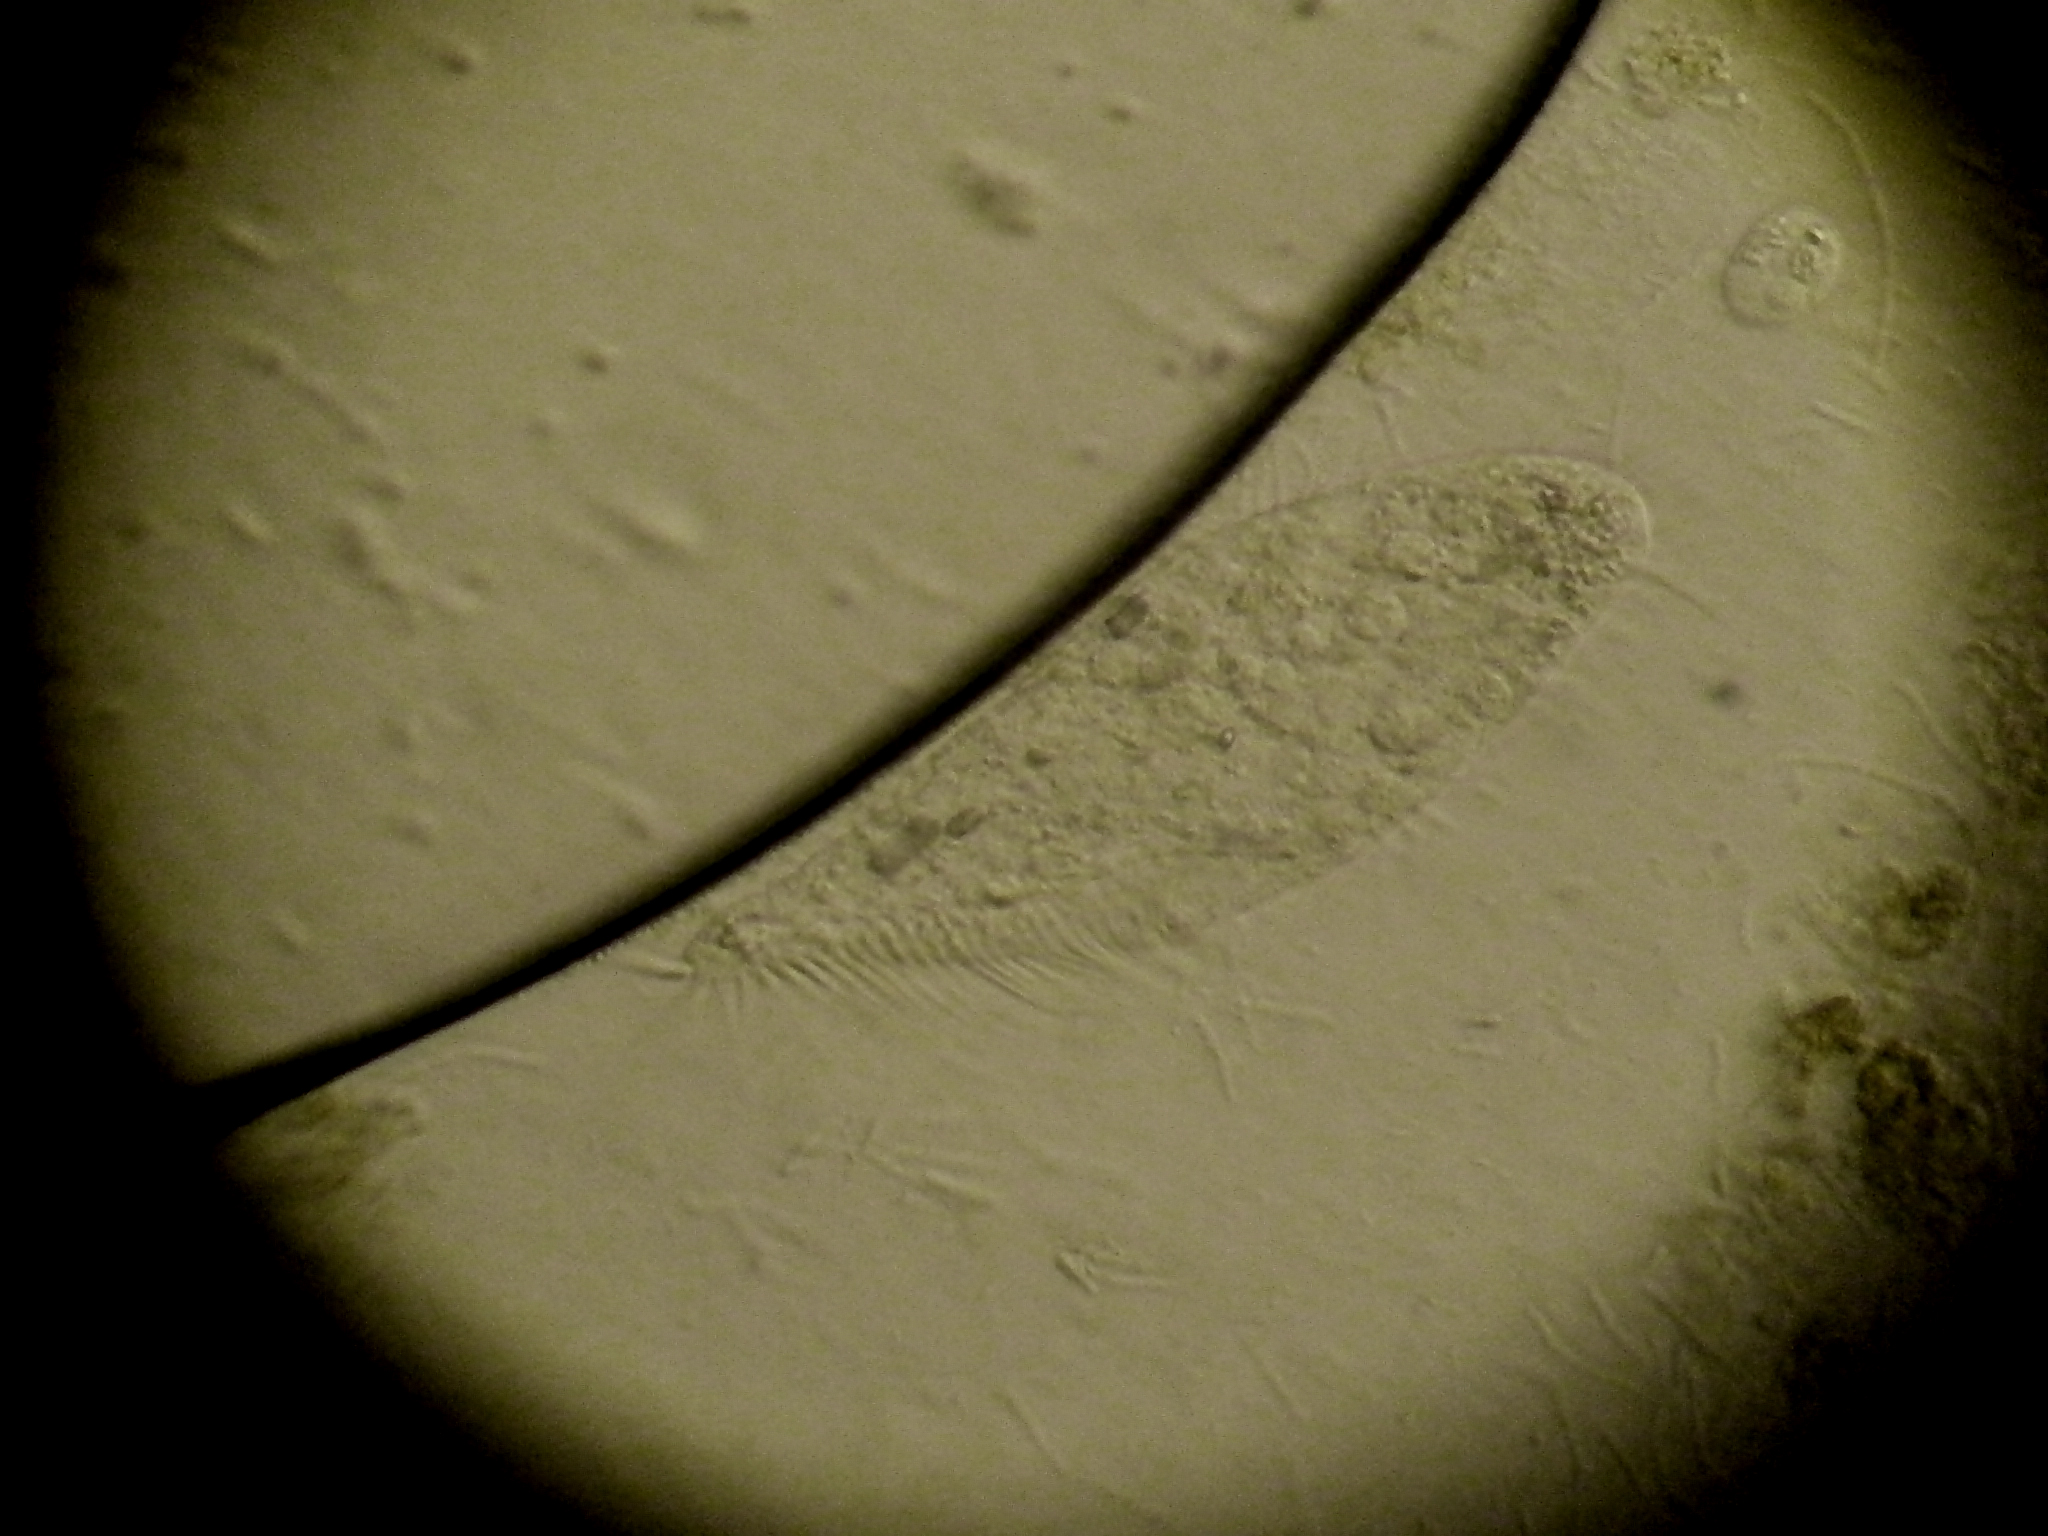
food, dairy product